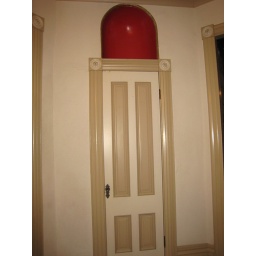
Funny red cove above cupboard door